Necati Çelim

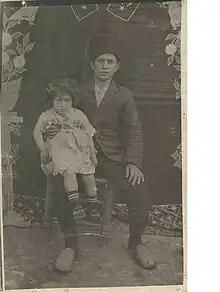
Necati Çelim, 1920s

He did not initially attend secular school but was educated in religion instead. His father, who owned the Posacılar Farm, wanted him to focus on their large farming and trading businesses instead of getting further education. In protest, Çelim escaped from home with the financial help of his mother. He studied in cities where he had relatives, since at that time, there were no middle or high schools in Aydın. He took and passed primary school exams, as he had not been able to go to school during the years that spanned World War I and the Turkish War of Independence. Next, he went to Manisa and graduated from middle school. Later, he went to Istanbul and graduated from Kabataş High School. Upon graduation from high school, he entered the Medical School at Istanbul University, one of the cornerstones of President Mustafa Kemal Atatürk's new educational institutions that was at the time heavily staffed by German and Austrian scientists who the Nazi regime in Germany had considered racially or politically undesirable and thus exiled. He graduated from the Medical School in 1934. His family supported him until the Great Depression, when his family's business was heavily hit, forcing him to complete the remainder of his studies with a scholarship from a family friend. He completed his residency at Zeynep Kamil Women's and Children's Diseases Education and Research Hospital and became a gynecologist. In addition to his native Turkish, he could read and write in French, Arabic, and Persian.